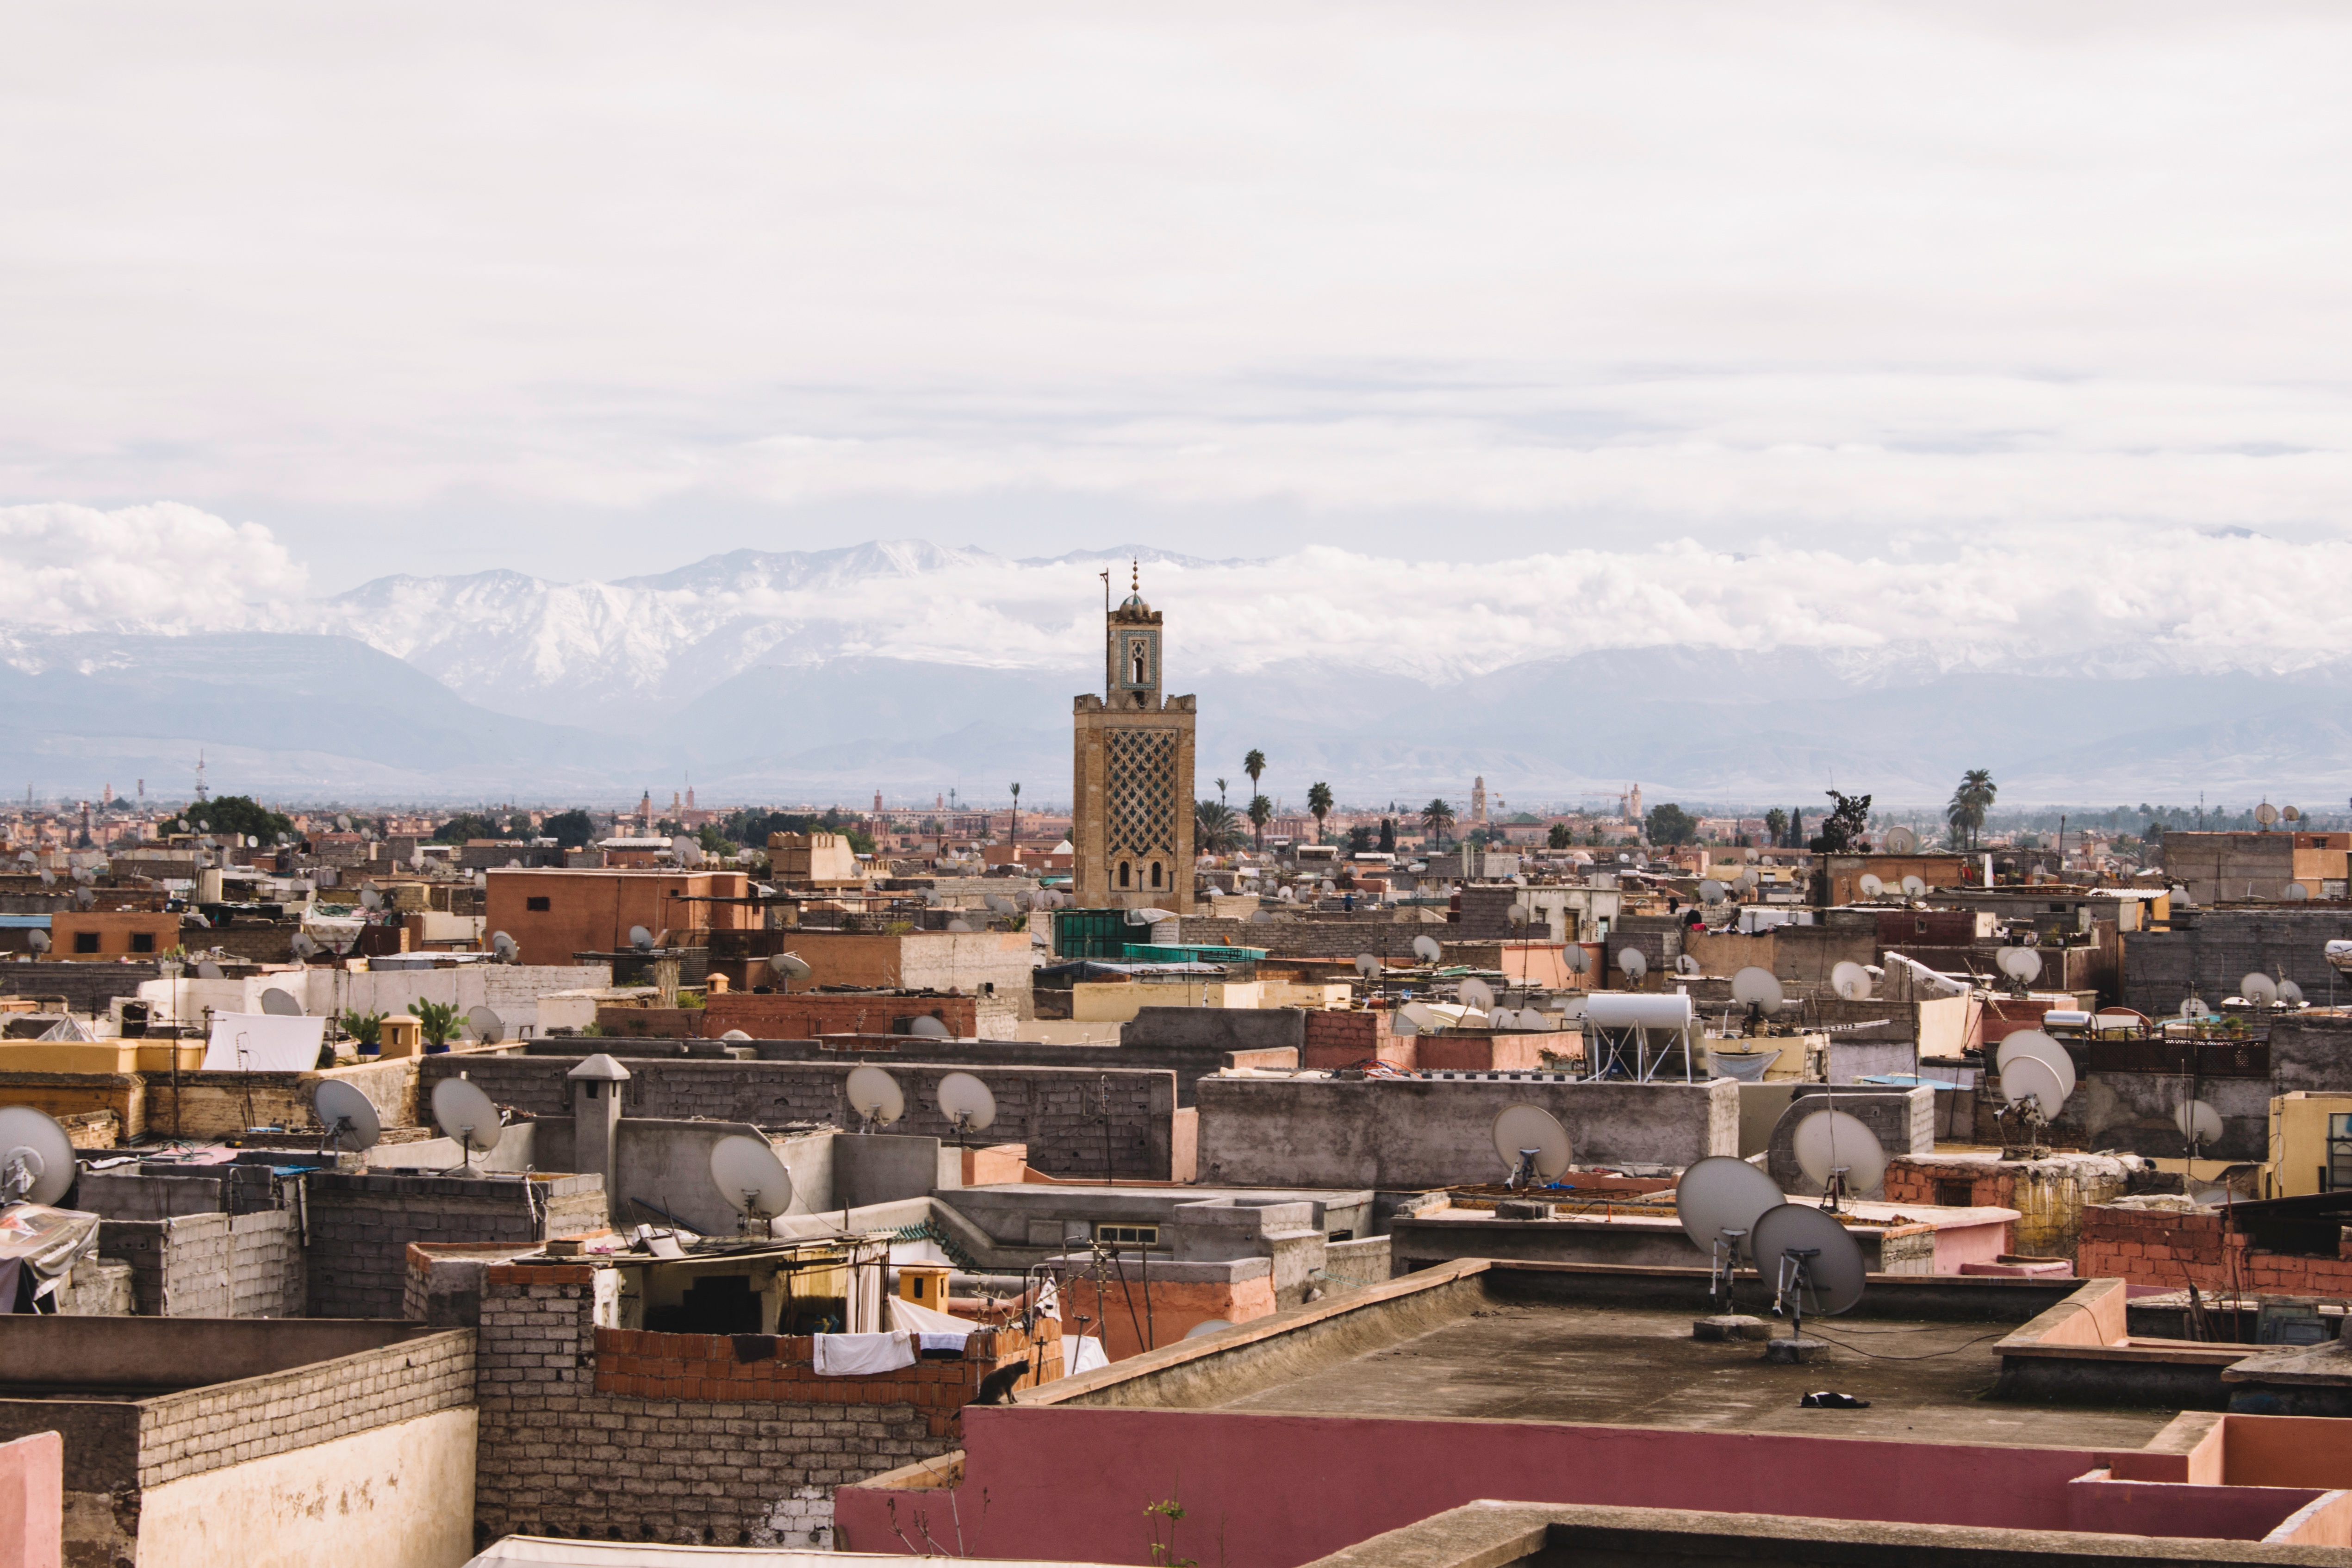
skyline, town, city, cityscape, panorama, downtown, tower, landmark, aerial photography, urban area, human settlement